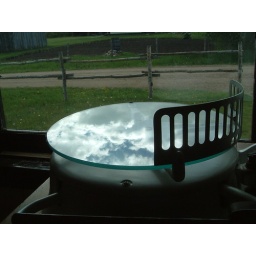
Reflection of cloudy sky in the glass of a weigh-scale.